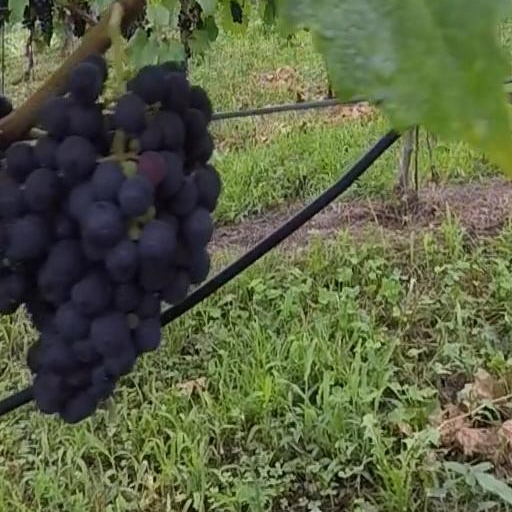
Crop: grape